Gould Academy

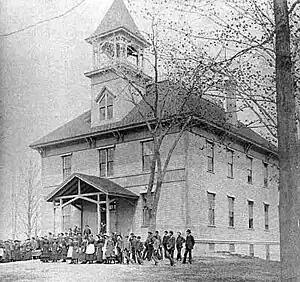

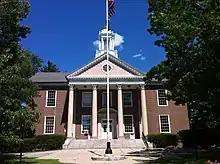

Gould operates on a semester system, and students typically enroll in five to six courses per semester. Class periods are affectionately known as "dots" (periods), and have a fixed schedule changing between five and four classes a day. The fall and spring term schedules include a half day every week on Wednesday, a late start every Thursday, and occasional Saturday classes. The Winter term schedule is based on half days Tuesday through Friday to make time for athletics, mainly the On-Snow Competition programs.